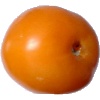
Label: images